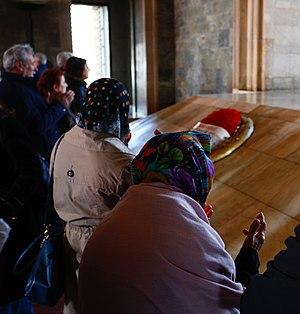
Kemal Atatürk, communément appelé Mustafa Kemal Atatürk ou parfois simplement Mustafa Kemal, né en 1881 à une date inconnue à Salonique et mort le 10 novembre 1938 à Istanbul, est un homme d'État turc, fondateur et premier président de la République de Turquie de 1923 à 1938.